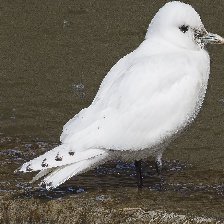
Species: IVORY GULL
Scientific name: PAGOPHILA EBURNEA